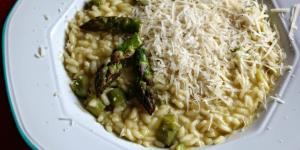
risotto de esparragos trigueros